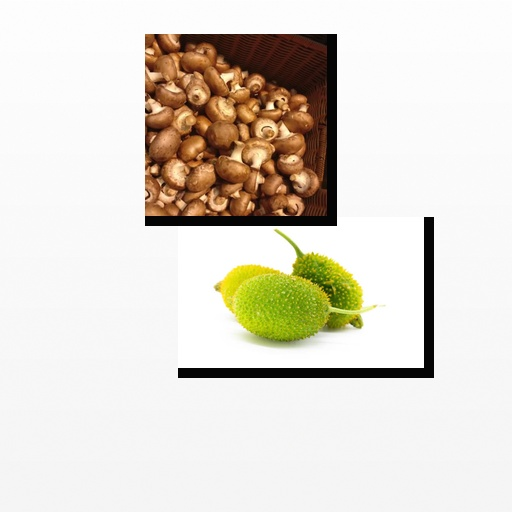
Food items: spiny_gourd, mushroom